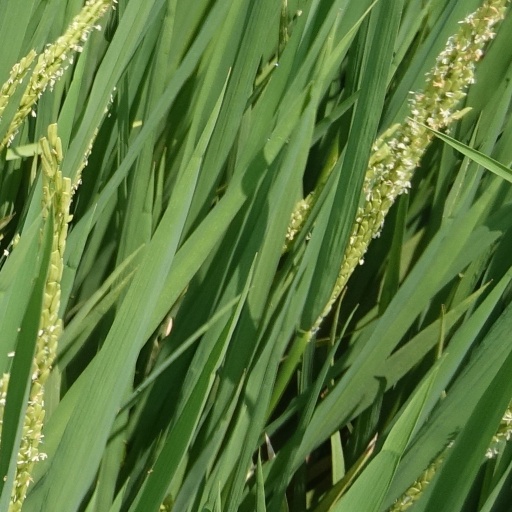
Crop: rice